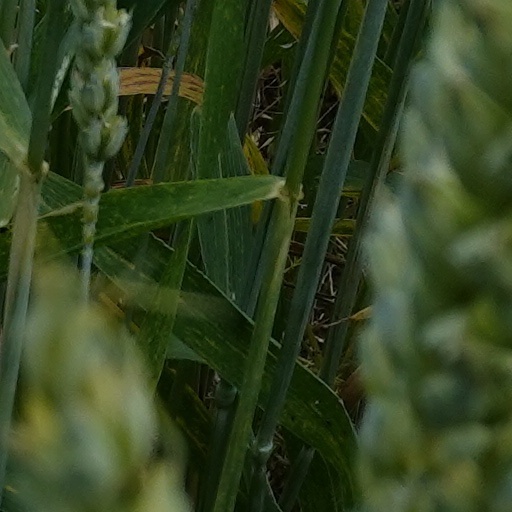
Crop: wheat